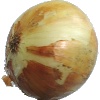
Label: Onion White 1